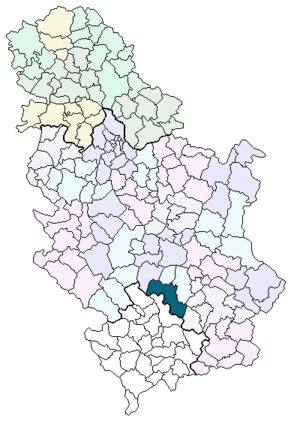
Kuršumlija est une ville et une municipalité de Serbie situées dans le district de Toplica. Au recensement de 2011, la ville comptait 12 866 habitants et la municipalité dont elle est le centre 19 011.